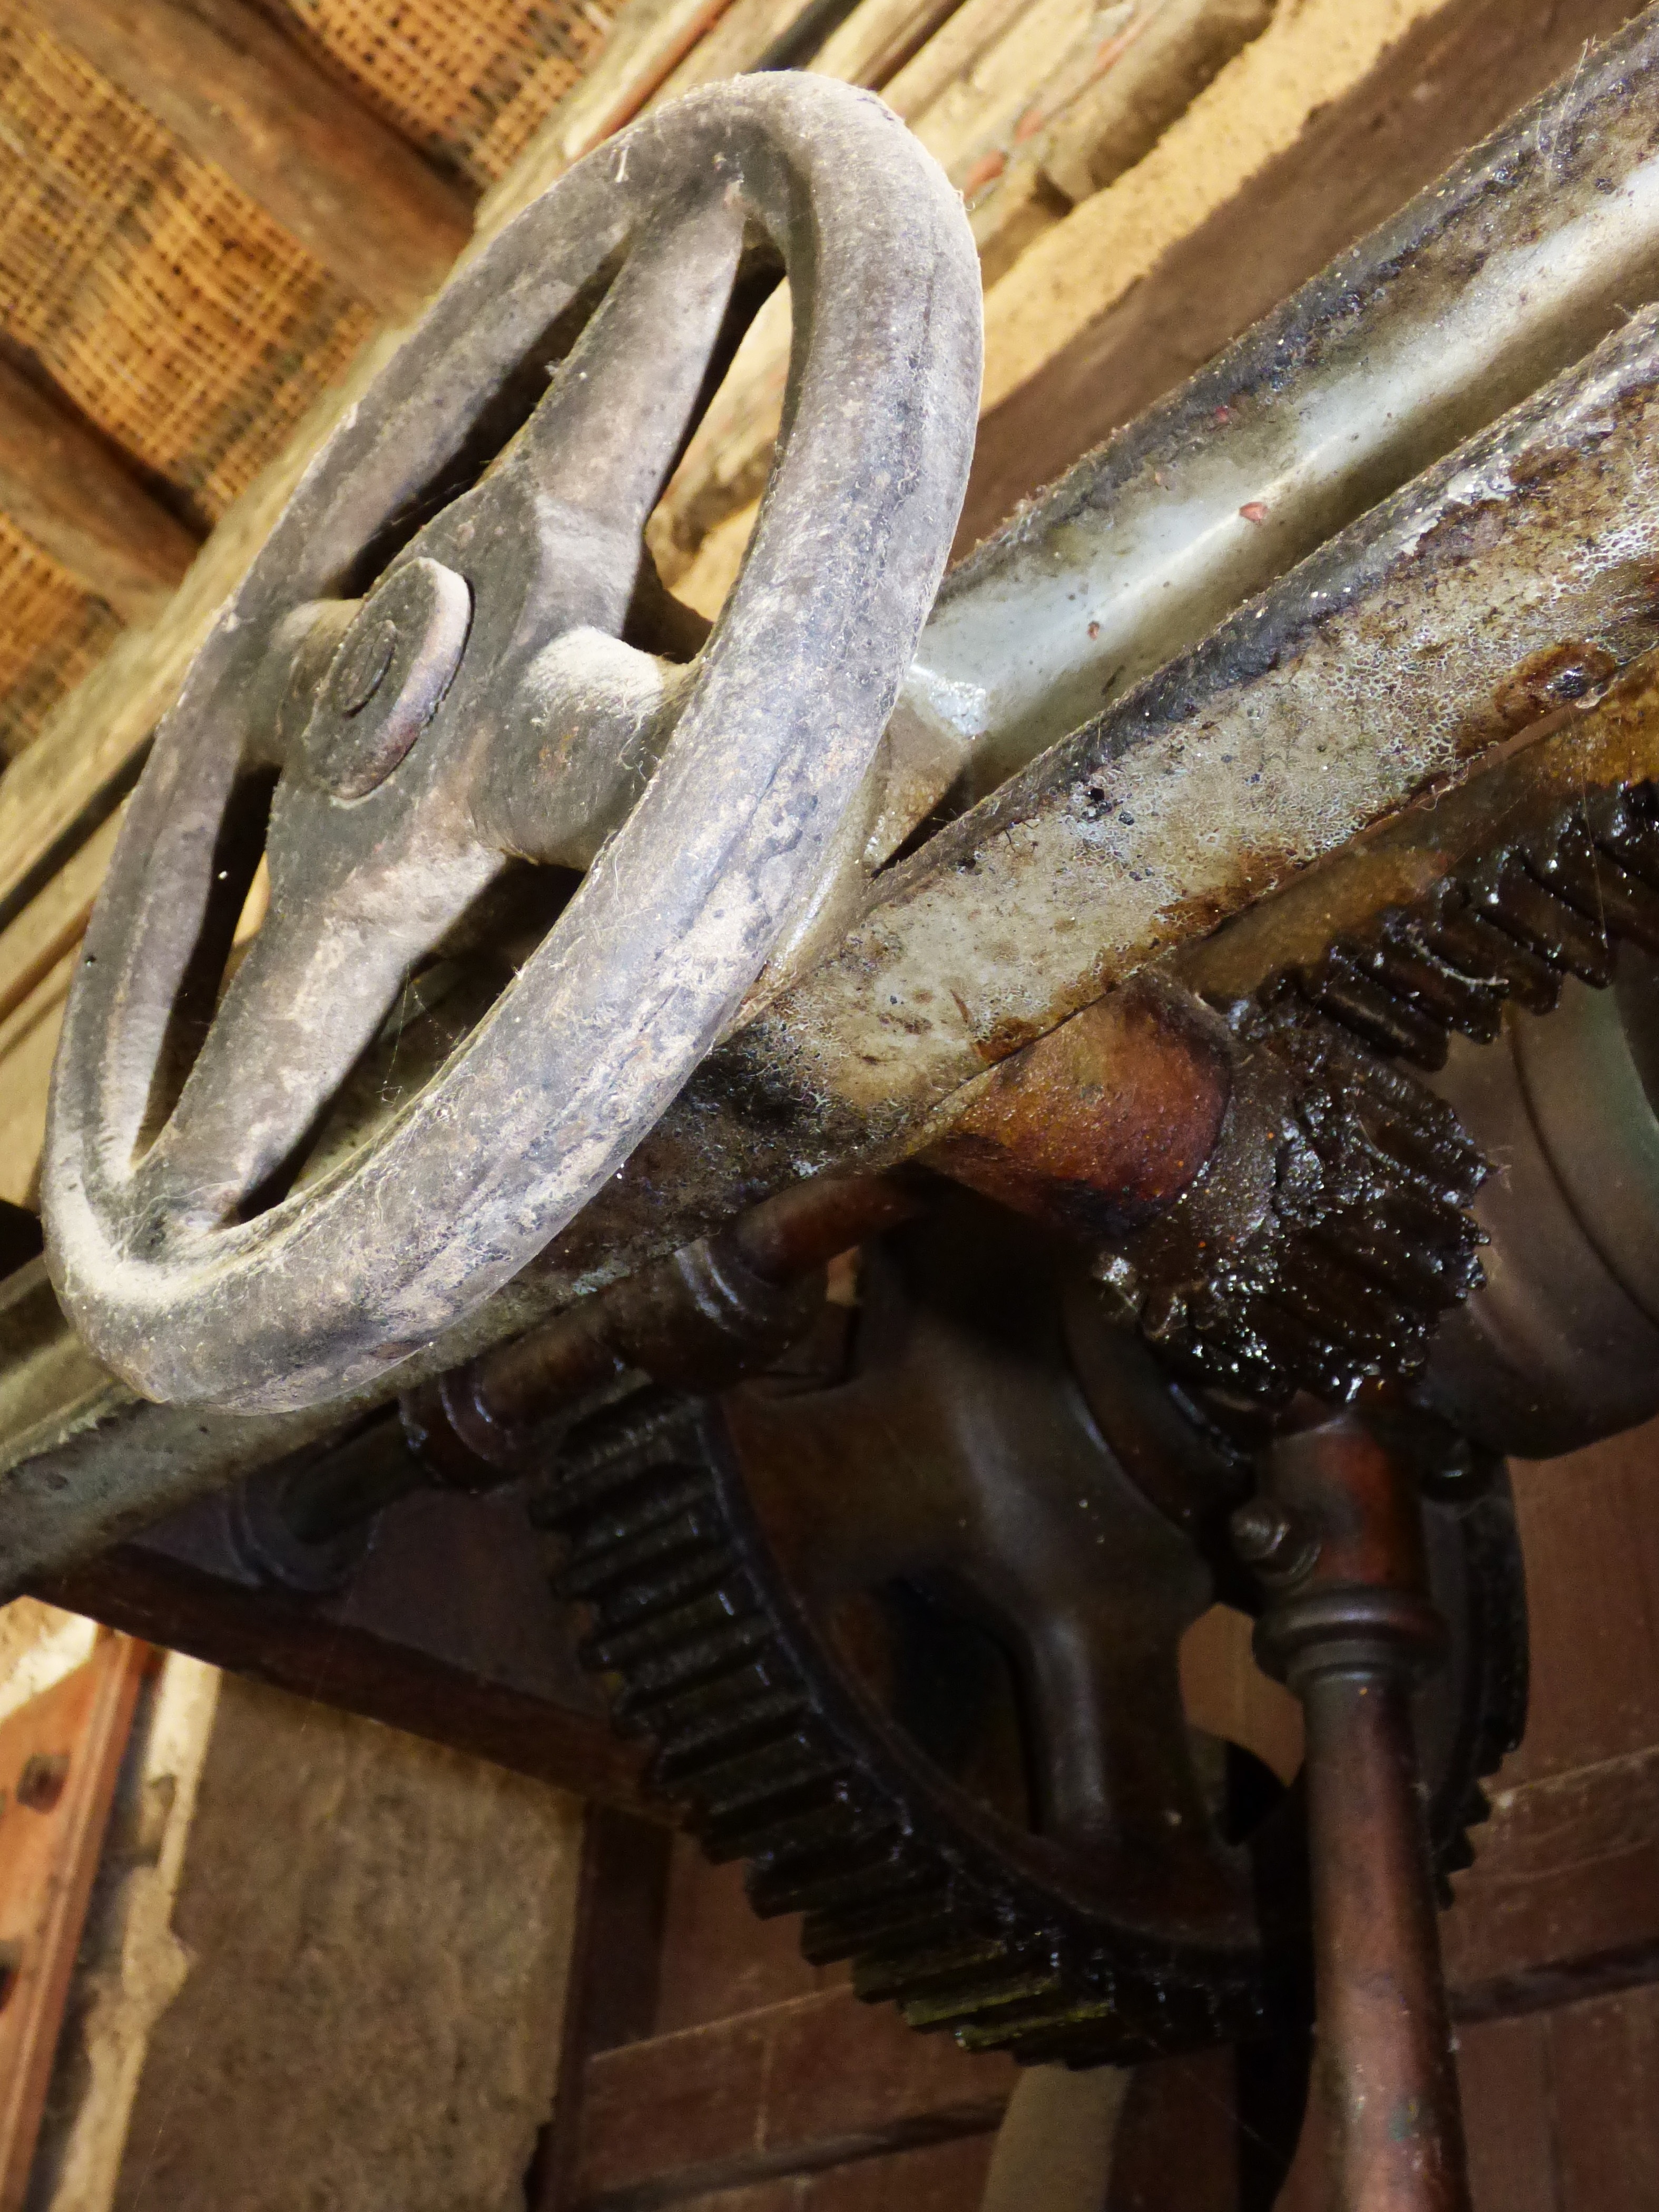
wood, vintage, old, horn, metal, machine, steering wheel, material, mechanism, sculpture, art, gears, iron, carving